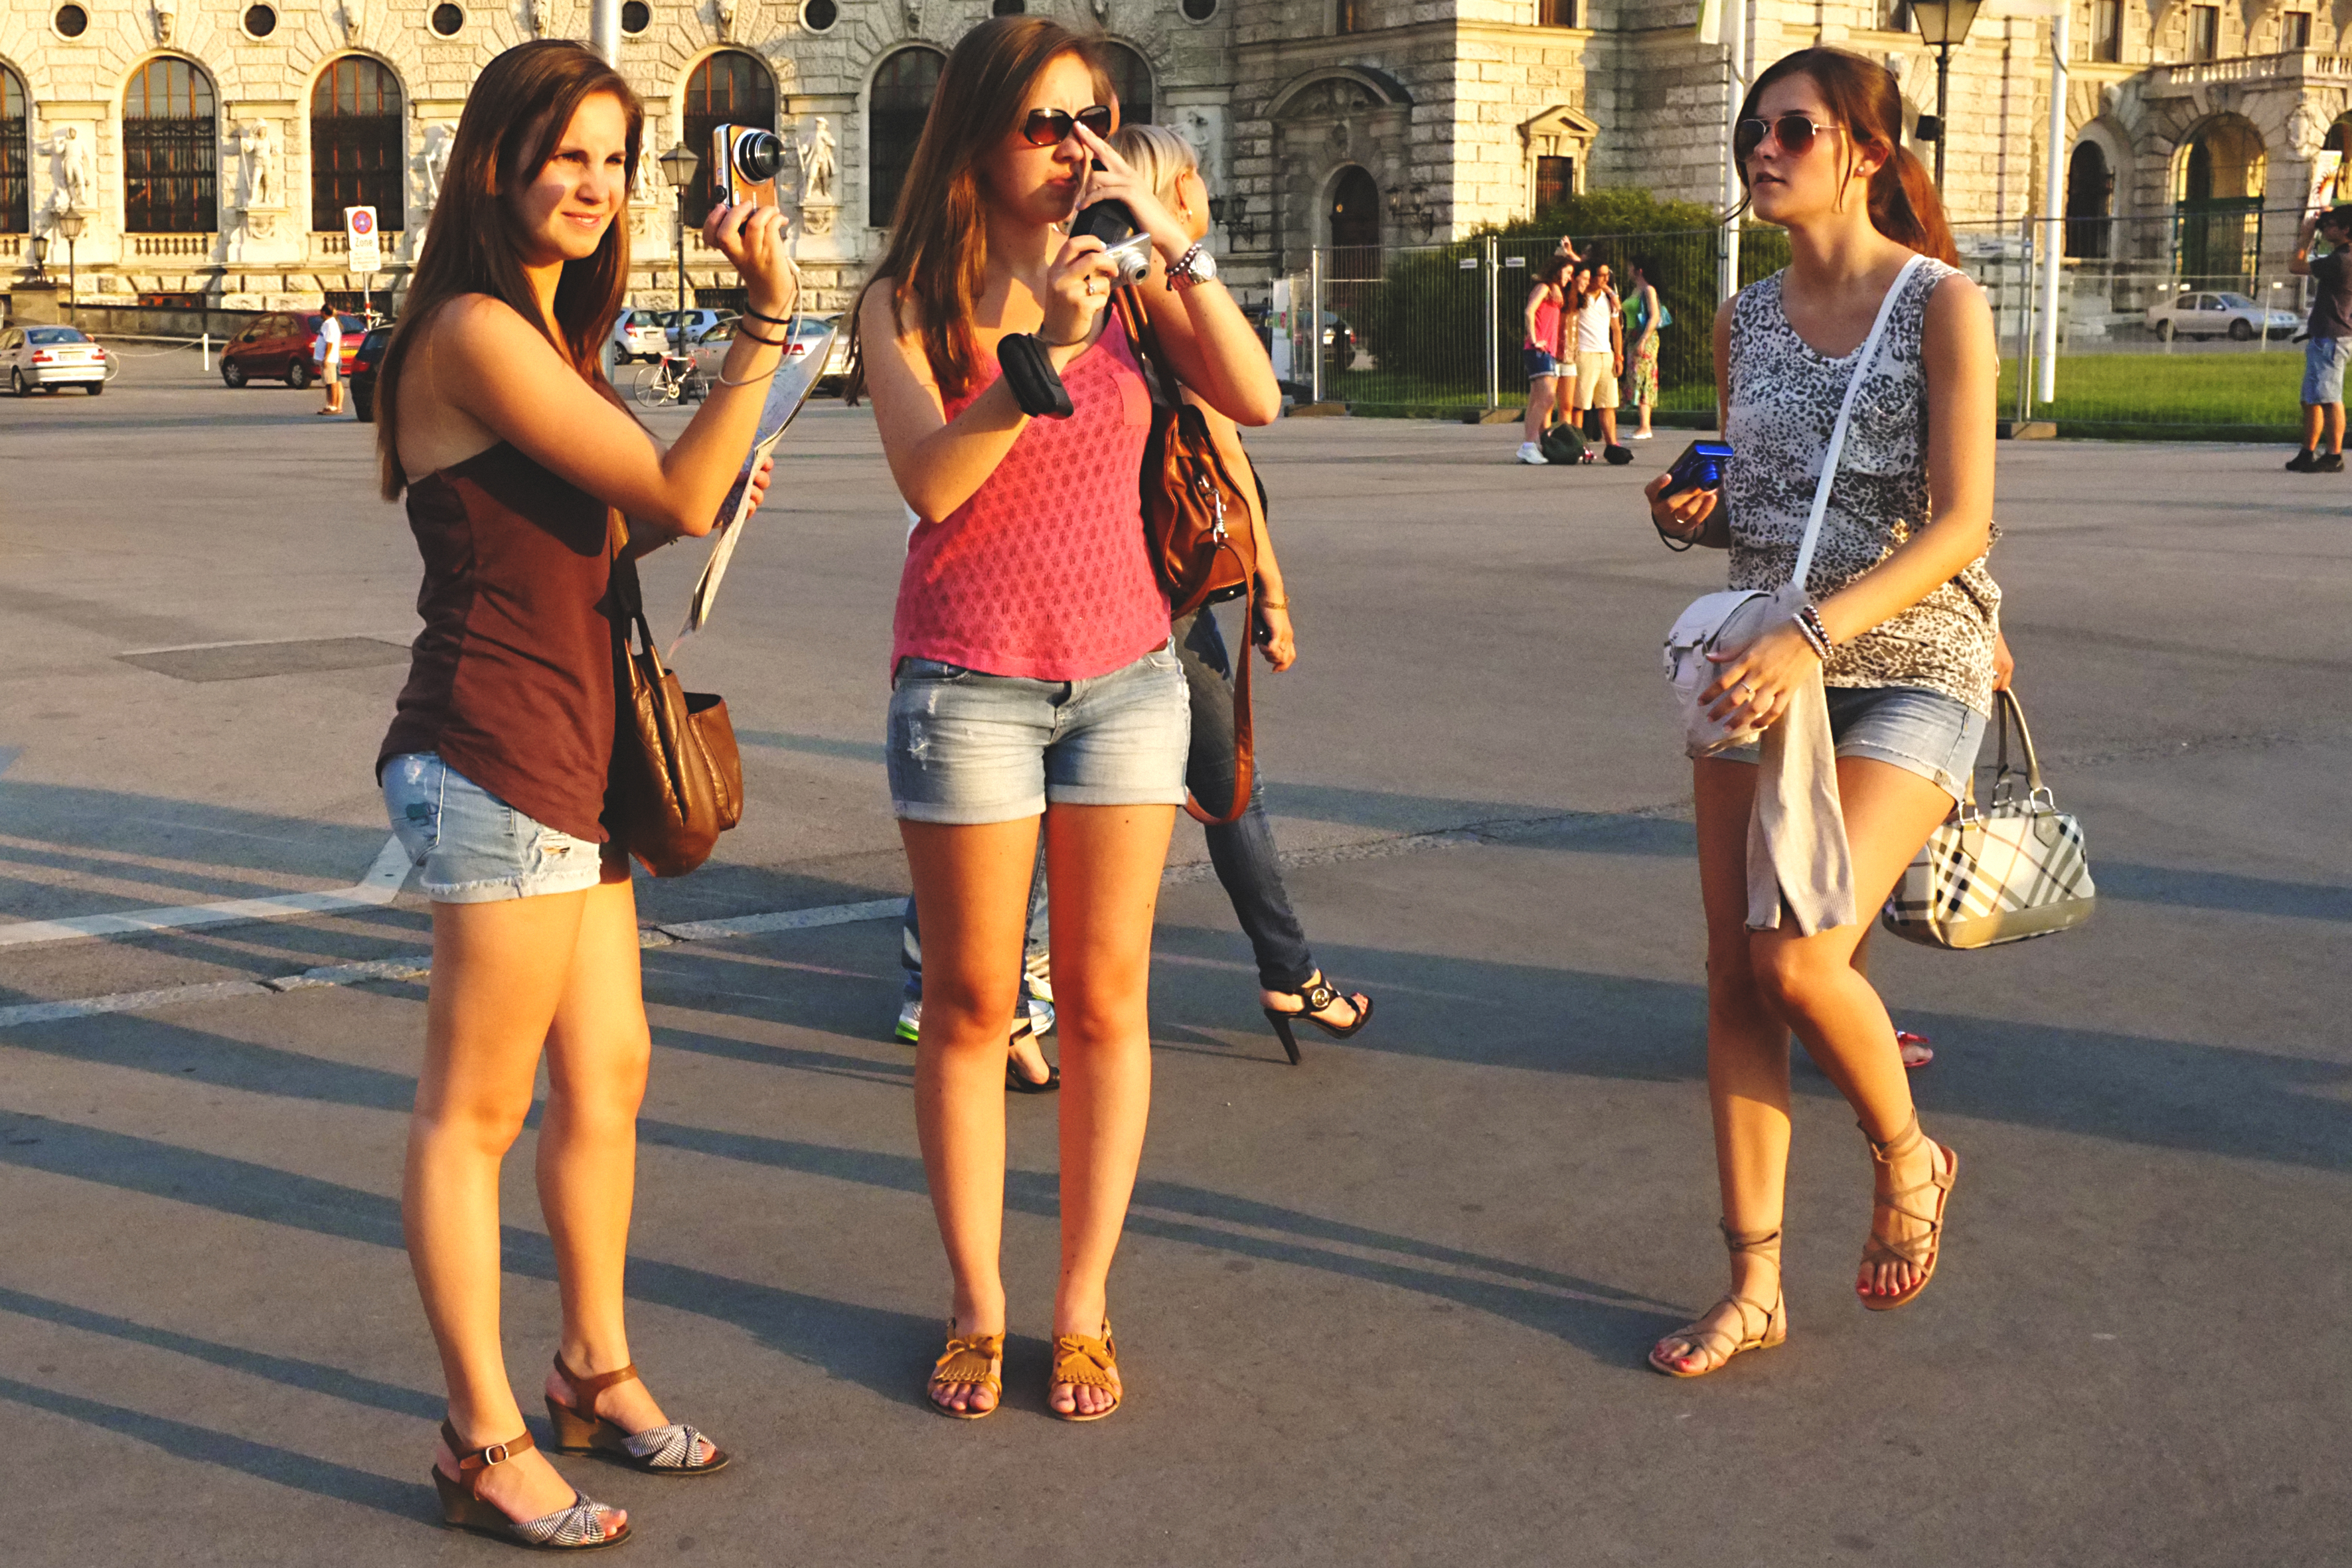
road, street, urban, fujifilm, color, fashion, festival, infrastructure, vienna, x100, fuji, wien, finepixx100